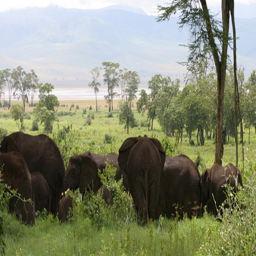
many elephants in  field of green grass near trees
A herd of elephant in the bush near a body of water.
Elephants resting with each other in a wide open field.
A herd of elephants on the grassy plains.
A bunch of elephants resting out in the wild.